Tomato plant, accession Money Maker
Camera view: bottom (45 deg); turntable rotation: 150 degrees
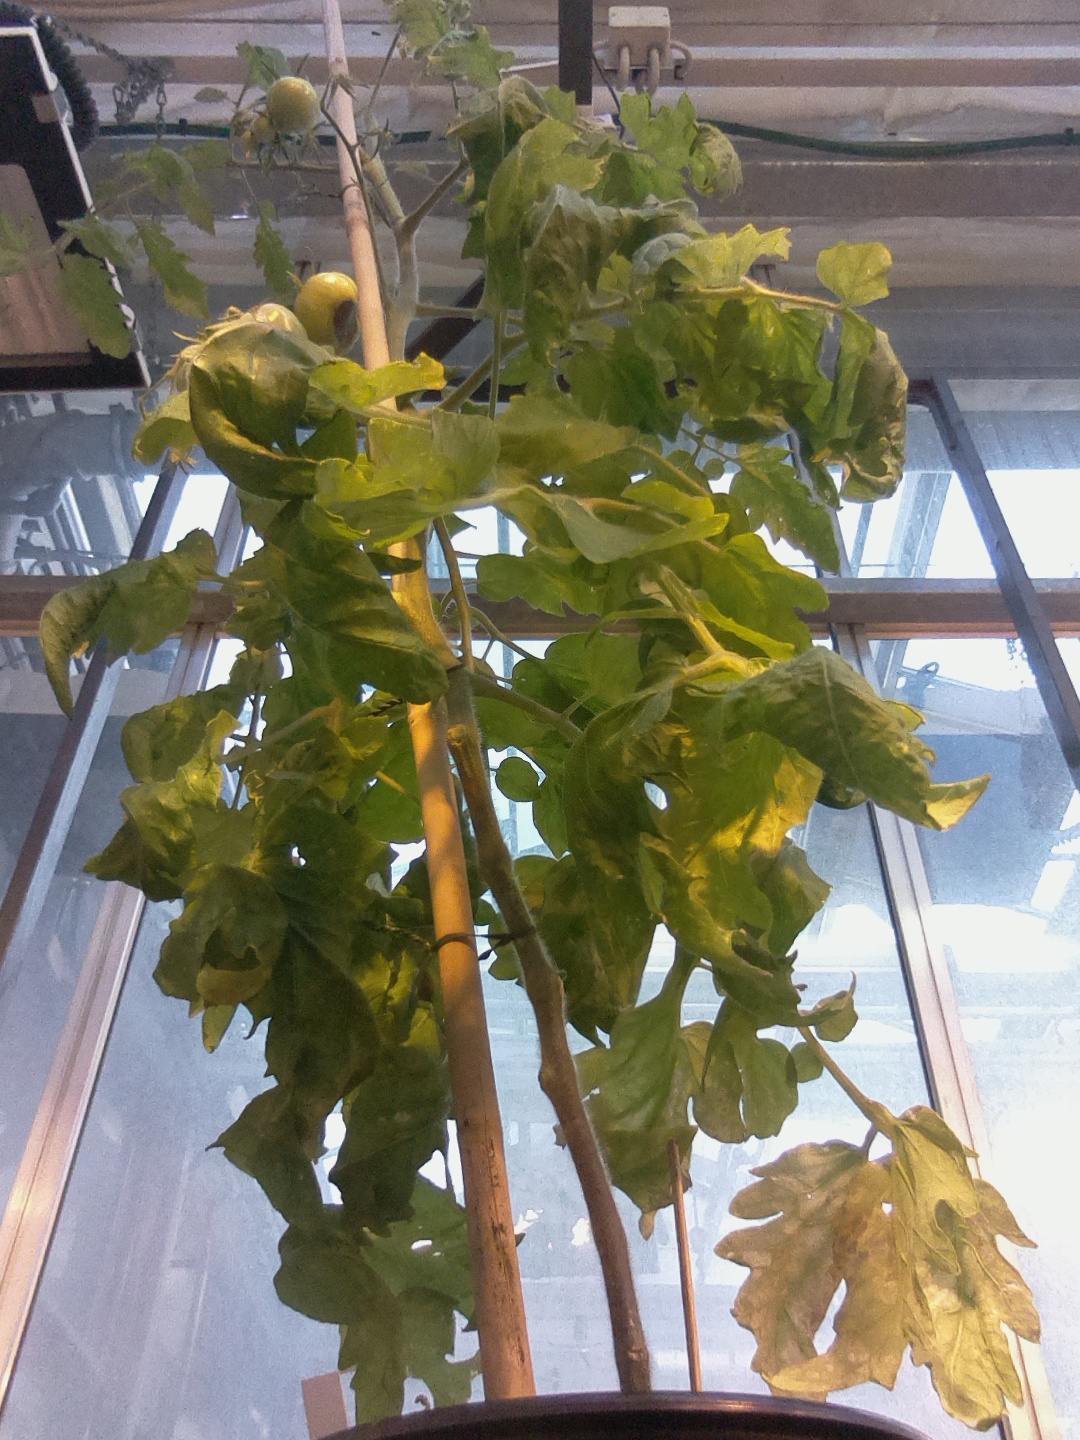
BBCH growth stage 79: 90% -100% of final fruit size